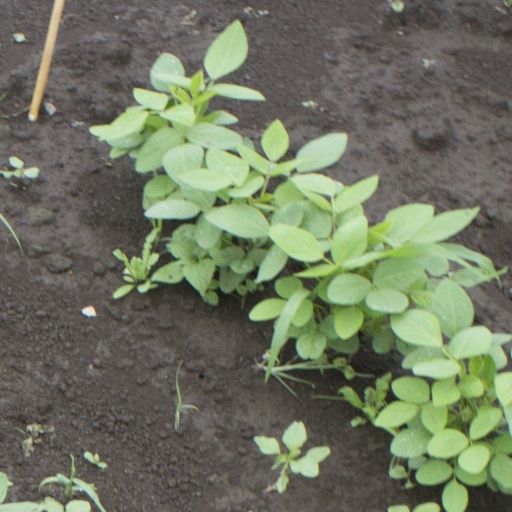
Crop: soybean